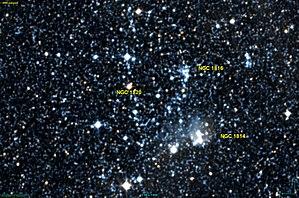
Image créée à l'aide du logiciel Aladin Sky Atlas du Centre de Données astronomiques de Strasbourg et des données de DSS (Digitized Sky Survey).
NGC 1820 est un amas ouvert situé dans la constellation de la Dorade. Cet amas est situé dans le Grand Nuage de Magellan. Il a été découvert par l'astronome britanniqueJohn Herschel en 1837. Les frontières de cet amas sont plutôt floues et il est difficile de mesurer son envergure.